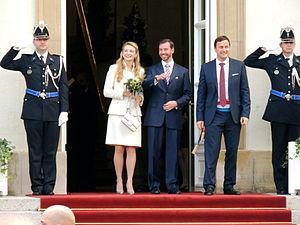
Xavier Bettel, né le 3 mars 1973 à Luxembourg-Ville, est un homme d'État luxembourgeois membre du Parti démocratique. Il est Premier ministre du Luxembourg depuis le 4 décembre 2013.